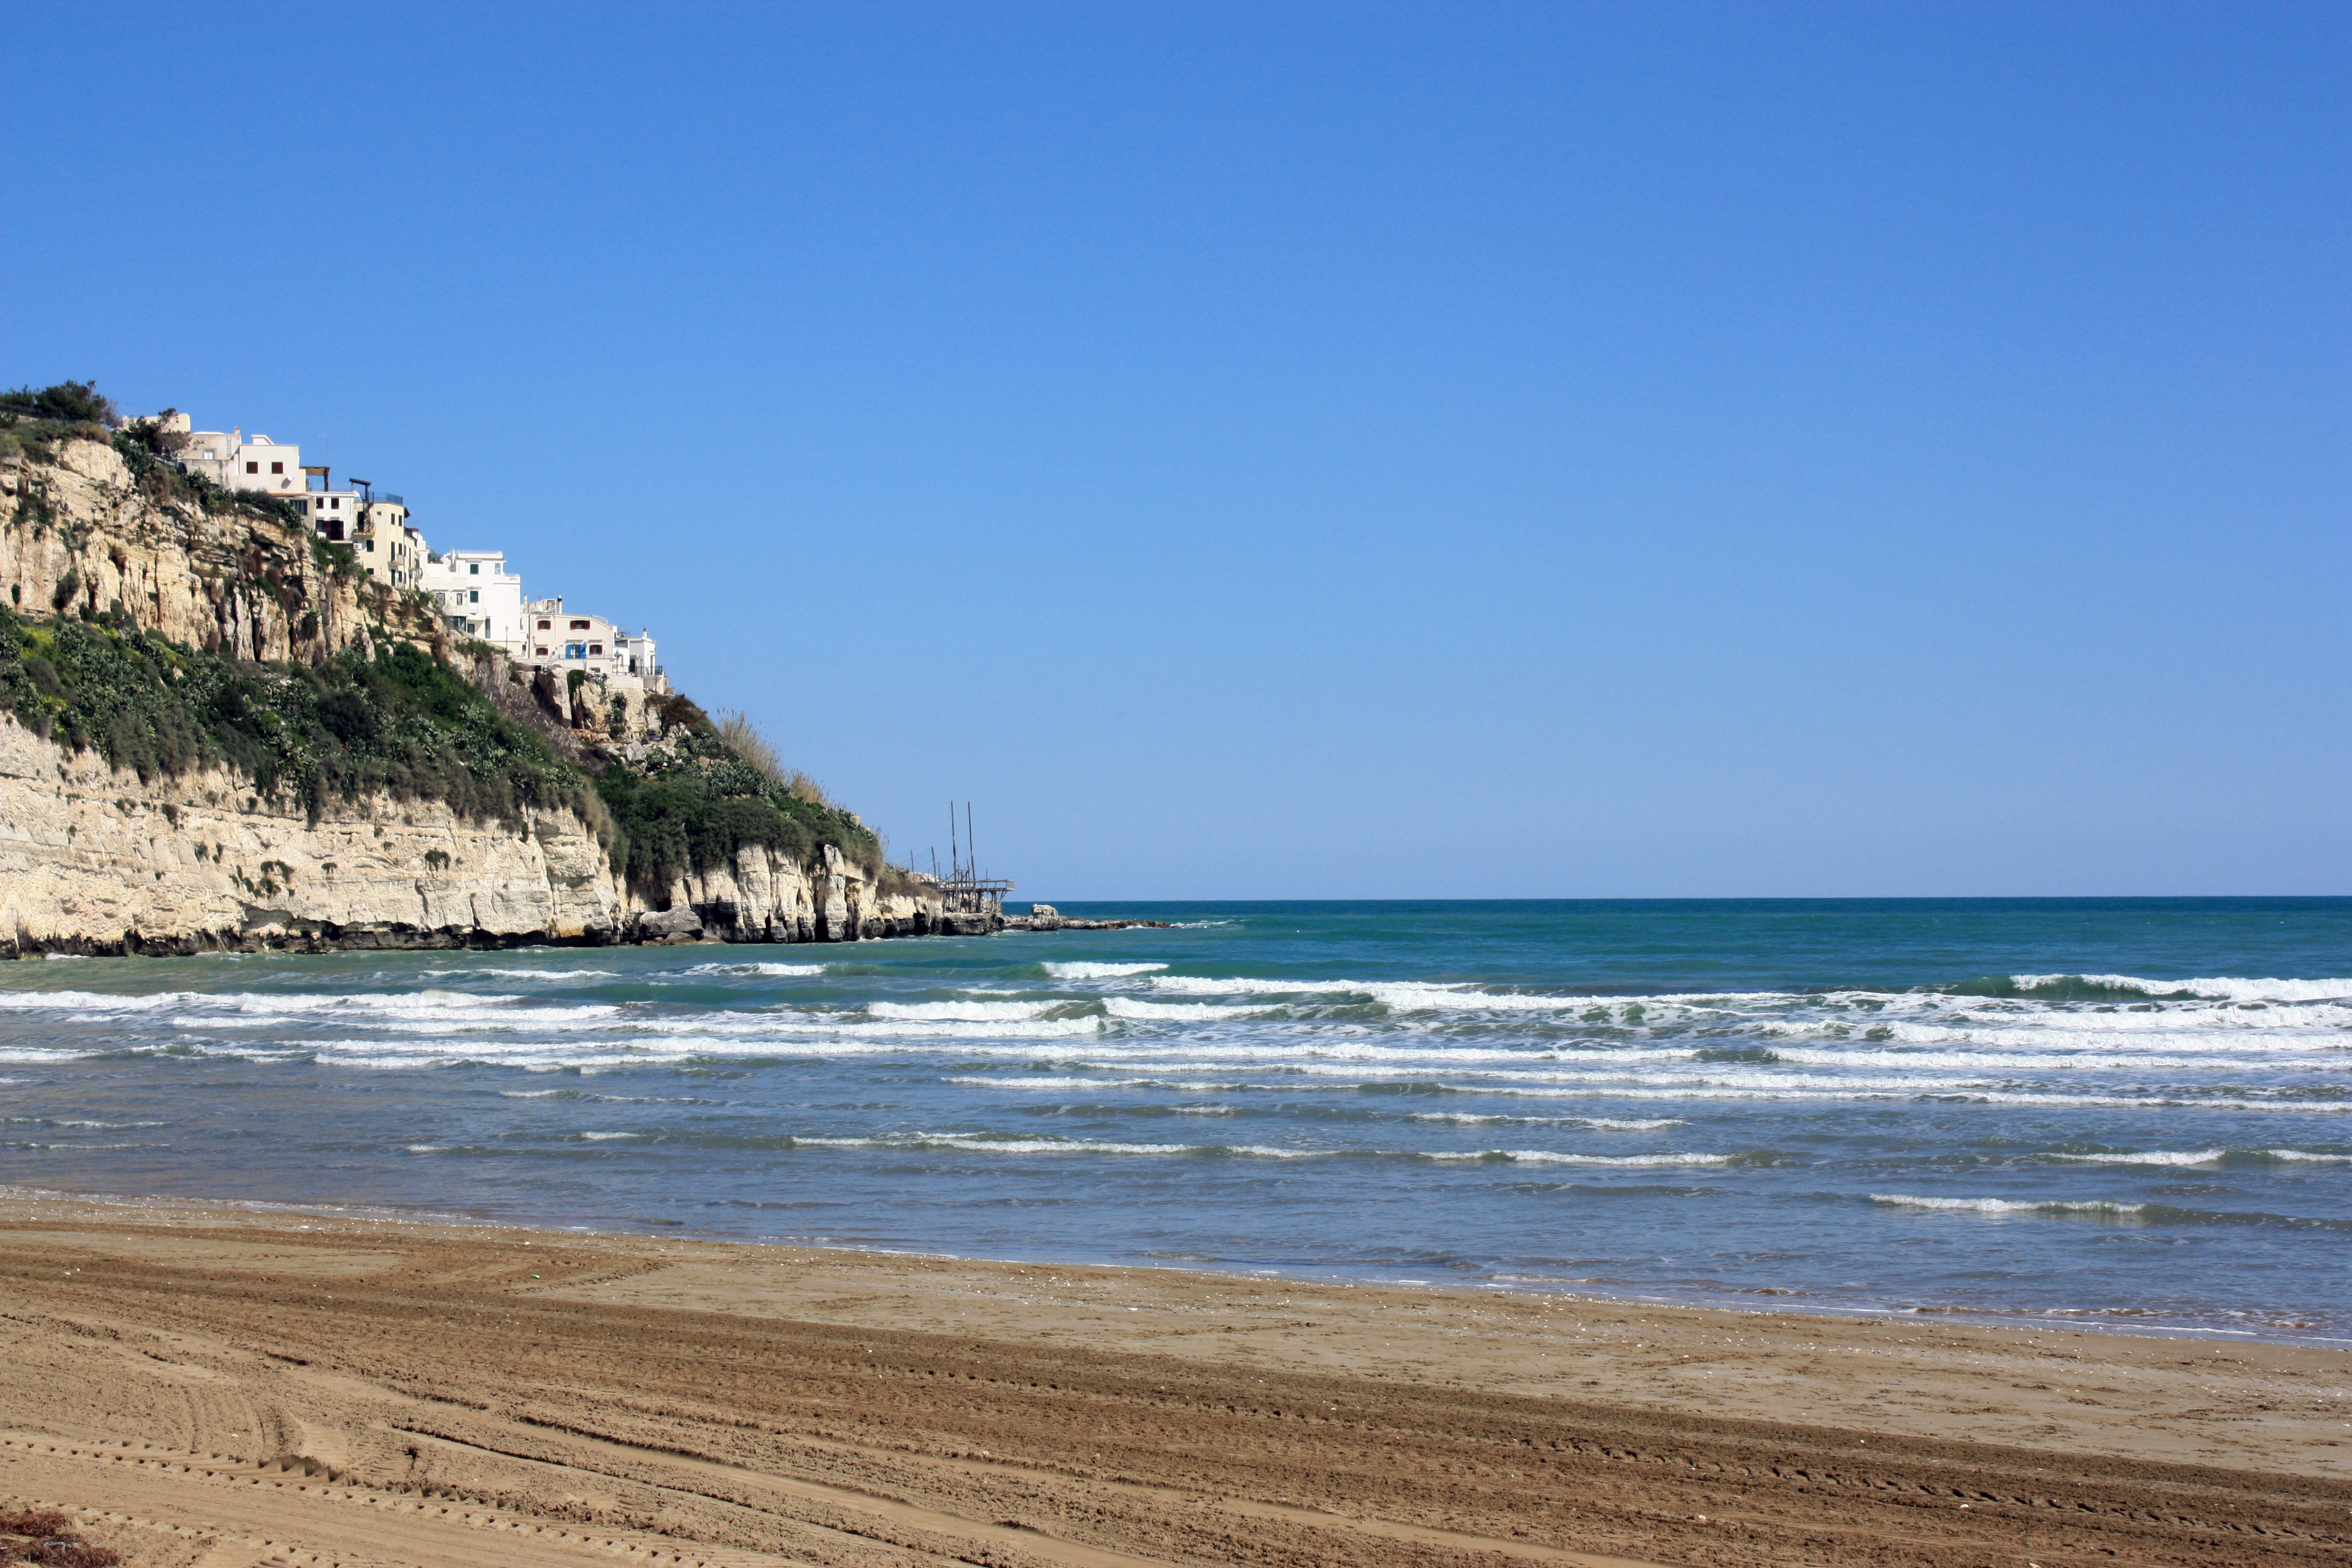
beach, landscape, sea, coast, sand, ocean, horizon, sky, shore, wave, country, vacation, cliff, cove, holiday, bay, terrain, body of water, south, cape, islet, puglia, glimpse, gargano, wind wave